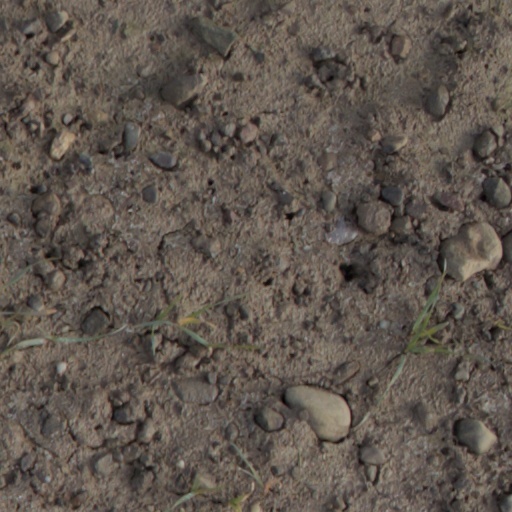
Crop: wheat